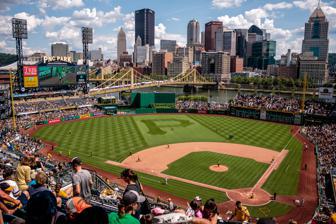
Building: PNC Park
Country: United States of America
Year built: 2001
Baseball stadium in Pittsburgh, Pennsylvania, US This article is about the Pittsburgh Pirates stadium. For the Scranton/Wilkes-Barre RailRiders stadium, see PNC Field . For the stadium in Houston, Texas named PNC Stadium in 2021–2022, see Shell Energy Stadium . PNC Park PNC Park in 2016 PNC Park Location in Pittsburgh Show map of Downtown Pittsburgh PNC Park Location in Pennsylvania Show map of Pennsylvania PNC Park Location in the United States Show map of the United States Address 115 Federal Street Location Pittsburgh, Pennsylvania Coordinates 40°26′49″N 80°0′21″W / 40.44694°N 80.00583°W / 40.44694; -80.00583 Public transit North Side Owner Sports & Exhibition Authority of Pittsburgh and Allegheny County Operator Pittsburgh Pirates Capacity 37,898 (2001–2003) 38,496 (2004–2007) 38,362 (2008–2017) 38,747 (2018–present) Record attendance 40,889 (October 7, 2015) Field size Left Field – 325 feet (99 m) Left-Center – 383 feet (117 m) Deep Left-Center Field – 410 feet (125 m) Center Field – 399 feet (122 m) Right-Center – 375 feet (114 m) Right Field – 320 feet (98 m) Backstop – 51 feet (16 m) Surface Kentucky Bluegrass Construction Broke ground April 7, 1999 ( April 7, 1999 ) Opened March 31, 2001 ( March 31, 2001 ) Construction cost US$216 million ($372 million in 2023 dollars ) Architect HOK Sport (now Populous ) L.D. Astorino & Associates Project manager Project Management Consultants LLC Structural engineer Thornton-Tomasetti Group Inc. Services engineer M*E Engineers GAI Consultants, Inc. General contractor Dick Corporation/Barton Malow JV Tenants Pittsburgh Pirates ( MLB ) (2001–present) PNC Park is a baseball stadium on the North Shore of Pittsburgh , Pennsylvania. It is the fifth location to serve as the ballpark of Major League Baseball 's Pittsburgh Pirates . Opened during the 2001 MLB season , PNC Park sits along the Allegheny River with a view of the Downtown Pittsburgh skyline. Constructed of steel and limestone , it has a natural grass playing surface and can seat 38,747 people for baseball. It was built just to the east of its predecessor, Three Rivers Stadium , which was demolished in 2001. Plans to build a new stadium for the Pirates originated in 1991 but did not come to fruition for five years. Funded in conjunction with Acrisure Stadium and the David L. Lawrence Convention Center , the park was built for $216 million in 24 months, faster than most modern stadiums. Built in the "retro-classic" style modeled after past venues like Pittsburgh's Forbes Field , PNC Park also introduced unique features, such as the use of limestone in the building's facade. The park has a riverside concourse, steel truss work, an extensive out-of-town scoreboard, and local eateries. Several tributes to former Pirate Roberto Clemente are incorporated into the ballpark, and the nearby Sixth Street Bridge was renamed in his honor. In addition to the Pirates' regular-season and postseason home games, PNC Park has hosted other events, including the 2006 Major League Baseball All-Star Game and numerous concerts. PNC Financial Services originally purchased the naming rights in 1998 for $30 million over 20 years, and currently holds the rights through 2031. Several writers have called PNC Park one of the best baseball stadiums in America, citing its location, views of the Pittsburgh skyline and Allegheny River, timeless design, and clear angles of the field from every seat. History Planning and funding On September 5, 1991, Pittsburgh mayor Sophie Masloff proposed a new 44,000-seat stadium for the Pittsburgh Pirates on the city's North Side. Three Rivers Stadium , the Pirates' and Steelers ' home at the time, had been designed for functionality rather than "architecture and aesthetics". As well, its location made it hard to reach from much of the city, with traffic congestion before and after games. Discussions about a new ballpark took place, but were never seriously considered until entrepreneur Kevin McClatchy purchased the team in February 1996. Until McClatchy's purchase, plans about the team remaining in Pittsburgh were uncertain. In 1996, Masloff's successor, Tom Murphy , created the "Forbes Field II Task Force". Made up of 29 political and business leaders, the team studied the challenges of constructing a new ballpark. Their final report, published on June 26, 1996, evaluated 13 possible locations. The "North Side site" was recommended due to its affordable cost, potential to develop the surrounding area, and opportunity to incorporate the city skyline into the stadium's design. The site selected for the ballpark is just upriver from the site of early Pirates home field Exposition Park . An aerial view of the venue After a political debate, public money was used to fund PNC Park. Originally, a sales tax increase was proposed to fund three projects: PNC Park, Heinz Field (home of the Steelers, now called Acrisure Stadium ), and an expansion of the David L. Lawrence Convention Center . That proposal was soundly rejected in a 1997 referendum known as the Regional Renaissance Initiative. The city then developed Plan B, which proved similarly controversial. It was labeled Scam B by opponents who said it would consume too much public money; one member of the Allegheny Regional Asset District board called the use of tax dollars " corporate welfare " while others said the Pirates should contribute more than their pledged $40 million. Still, the board approved Plan B on July 9, 1998; it included $228 million for PNC Park in a total package of $809 million. Shortly thereafter, the Pirates made a deal with Pittsburgh city officials to remain in the city until at least 2031. There was popular sentiment by fans for the Pirates to name the stadium after former outfielder Roberto Clemente . However, locally based PNC Financial Services purchased the stadium's naming rights in August 1998. Under the agreement, PNC Bank paid the Pirates about $2 million each year through 2020; it also maintains a full-service PNC branch at the stadium. The total cost of PNC Park was $216 million. Shortly after the naming rights deal was announced, the city of Pittsburgh renamed the 6th Street Bridge near the southeast corner of the site of the park the Roberto Clemente Bridge as a compromise to fans who had wanted the park named after Clemente. Design and construction Kansas City-based Populous (then HOK Sport), which designed many other major league ballparks of the late 20th and early 21st century, designed the ballpark. The design and construction management team consisted of the Dick Corporation and Barton Malow. An effort was made in the design of PNC Park to salute other "classic style" ballparks, such as Fenway Park , Wrigley Field , and Pittsburgh's Forbes Field ; the design of the ballpark's archways, steel truss work, and light standards are results of this goal. PNC Park was the first two-deck ballpark to be built in the United States since Milwaukee County Stadium opened in 1953 . The park features a 24 by 42 foot (7.3 by 12.8 m) Sony JumboTron , which is accompanied by the first-ever LED video boards in an outdoor MLB stadium. PNC Park is the first stadium to feature an out-of-town scoreboard with the score, inning , number of outs , and base runners for every other game being played around the league. The out-of-town scoreboard was disabled for the 2022 season and replaced with advertising.  After significant fan outcry, the decision was reversed, and the out-of-town scoreboard was returned in 2023. The 6th Street Bridge was renamed the Roberto Clemente Bridge in honor of the former Pirate. Ground was broken for PNC Park on April 7, 1999, after a ceremony to christen the newly renamed Roberto Clemente Bridge. As part of original plans to create an enjoyable experience for fans, the bridge is closed to vehicular traffic on game days to allow spectators to park in Pittsburgh's Golden Triangle and walk across the bridge to the stadium. PNC Park was built with Kasota limestone shipped from a Minnesota river valley, to contrast the brick bases of other modern stadiums. The American-made raw steel for the ballpark was fabricated in Brownsville, Pennsylvania , by Wilhelm and Krus. The stadium was constructed over a 24-month span—at the time of construction, three months faster than any other modern major league ballpark—and the Pirates played their first game less than two years after groundbreaking. The quick construction was accomplished with the use of special computers, which relayed building plans to builders 24 hours per day. In addition, all 23 labor unions involved in the construction signed a pact that they would not strike during the building process. As a result of union involvement and attention to safety regulations, the construction manager, the Dick Corporation, received a merit award for its safety practices from the Occupational Safety and Health Administration . Statues The limestone exterior of the park at the home plate entrance, with a statue of Honus Wagner Statues of Pirates' Hall of Famers Honus Wagner , Roberto Clemente, Willie Stargell and Bill Mazeroski are positioned at various points outside of PNC Park. Wagner and Clemente's statues were previously located outside of Three Rivers Stadium, and after the venue was imploded, the two statues were removed from their locations, refurbished, and relocated outside PNC Park. Wagner's statue was originally unveiled at Forbes Field in 1955. The base of Clemente's statue is shaped like a baseball diamond , with dirt from three of the fields Clemente played at—Santurce Field in Carolina, Puerto Rico , Forbes Field, and Three Rivers Stadium—at each base. On October 1, 2000, after the final game at Three Rivers Stadium, Stargell threw out the ceremonial last pitch. He was presented with a model of a statue that was to be erected in his honor outside of PNC Park. Stargell's statue was officially unveiled on April 7, 2001; however, Stargell did not attend due to health problems and died of a stroke two days later. A statue for Mazeroski was added at the right field entrance, at the south end of Mazeroski Way, during the 2010 season . This was the 50th anniversary of the Pirates' 1960 World Series championship, which Mazeroski clinched with a Game 7 walk-off home run at Forbes Field. The statue itself was designed based on that event. Opening and reception A view of PNC Park from Downtown Pittsburgh across the Allegheny River The Pirates opened PNC Park with two exhibition games against the New York Mets —the first of which was played on March 31, 2001. The first official baseball game played in PNC Park was between the Cincinnati Reds and the Pirates, on April 9, 2001. The Reds won the game by the final score of 8–2. The first pitch—a ball—was thrown from Pittsburgh's Todd Ritchie to Barry Larkin . In the top of the first inning, Pittsburgh native Sean Casey 's two-run home run was the first hit in the park. The first Pirates' batter, Adrian Brown , struck out; however, later in the inning Jason Kendall singled—the first hit by a Pirate in their new stadium. PNC Park had an average attendance of 30,742 people per game throughout its inaugural season, though it would drop approximately 27% the following season to 22,594 spectators per game. Throughout the 2001 season , businesses in downtown and on the Northside of Pittsburgh showed a 20–25% increase in business on Pirate game days. Pirates' vice-president Steve Greenberg said, "We said when construction began that we would build the best ballpark in baseball, and we believe we've done that." Major League Baseball executive Paul Beeston said the park was "the best he's seen so far in baseball". Many of the workers who built the park said that it was the nicest that they had seen. Jason Kendall, Pittsburgh's catcher at the opening of the park, called PNC Park "the most beautiful ballpark in the game". Different elements of PNC Park were used in the design of New York's Citi Field . The bordering street Mazeroski Way is named for former Pirate Bill Mazeroski . Upon opening in 2001, PNC Park was praised by fans and media alike. ESPN.com writer Jim Caple ranked PNC Park as the best stadium in Major League Baseball, with a score of 95 out of 100. Caple compared the park to Frank Lloyd Wright 's Fallingwater , calling the stadium itself "perfect", and citing high ticket prices as the only negative aspect of visiting the park. Jay Ahjua, author of Fields of Dreams: A Guide to Visiting and Enjoying All 30 Major League Ballparks , called PNC Park one of the "top ten places to watch the game". Eric Enders, author of Ballparks Then and Now and co-author of Big League Ballparks: The Complete Illustrated History , said it was "everything a baseball stadium could hope to be" and "an immediate contender for the title of best baseball park ever built". In 2008, Men's Fitness named the park one of "10 big league parks worth seeing this summer". A 2010 unranked list of "America's 7 Best Ballparks" published by ABC News noted that PNC Park "combines the best features of yesterday's ballparks—rhythmic archways, steel trusswork and a natural grass playing field—with the latest in fan and player amenities and comfort". In 2017, a panel of Washington Post sports writers ranked it the 2nd-best stadium in MLB. A 2018 article in Parade dubbed PNC Park "The Jewel of the Allegheny". Alterations An exhibit honoring Pittsburgh's Negro league baseball teams was introduced in 2006. Located by the stadium's left-field entrance, the display features statues of seven players who competed for the city's Homestead Grays and Pittsburgh Crawfords , including Josh Gibson and Satchel Paige . The exhibit also includes the Legacy Theatre, a 25-seat facility that plays a film about Pittsburgh's history with the Negro leagues. The Pirates donated the statues to the Josh Gibson Foundation in 2015. The exterior of PNC Park in May 2020 In 2007, Allegheny County passed a ban on smoking in most public places, thus making PNC Park completely smoke-free. Before the 2008 season , the Pirates made multiple alterations to PNC Park. The biggest change was removing the Outback Steakhouse located in the left field stands, and adding a new restaurant known as The Hall of Fame Club . Unlike its predecessor, The Hall of Fame Club is open to all ticket-holders on game days; it includes an outdoor patio with a bar and seats with a view of the field. The Pirates feature bands in The Hall of Fame Club after the completion of select games—the first performance was by Joe Grushecky and the Houserockers . The Pirates also announced a program to make the park more environmentally friendly, by integrating "greening initiatives, sustainable business practices and educational outreach". In addition, club and suite sections were outfitted with new televisions. In 2012, the "Budweiser Bow Tie," a 5,000-square-foot (460 m 2 ) bar and lounge located in the right-field corner of the ballpark, was added. The section includes ticketed seats as well as areas for groups and the general public. This addition was expected to cost about $1 million. Improvements made for the 2015 season include the left-field terrace between the left-field bleachers and the Rivertowne Brewing Hall of Fame Club. Its two levels for standing room, including 250 feet (76 m) of drink rails, are open to any fan with a ticket. Added next to the terraces was "The Porch", a patio that overlooks the center field and has bar tables and outdoor sofa-style seating and accommodates groups of 25 people. Other 2015 additions include The Corner, a bar at the base of the left-field rotunda with nine flat-screen TVs; Terrace Bar, a bar in the upper concourse; and Pirates Outfitters, a merchandise shop next to the home-plate entrance. The Pirates paid all costs for the additions to the park. Before the 2017 season, the manual out-of-town scoreboard on the right-field wall was replaced by an LED screen. Improvements for the 2022 season included the replacement of several rows of seats in center field and the security booth located next to the batter's eye by two open-air bars, where fans can watch the game while ordering drinks. A pirate-ship-themed playground for kids was added in this area, along with signs and plaques detailing the club's history and five championships. Outside the park, the Pirates added a display near the Center Field entrance commemorating the team's retired numbers, and large baseballs along the Allegheny River bearing the names of Pittsburgh-based members of the Baseball Hall of Fame , including players from the local Negro league franchises, the Homestead Grays and Pittsburgh Crawfords . In September 2022, the Pirates unveiled their own Hall of Fame, located in the Legacy Square area of the ballpark near the left field rotunda. The inaugural class featured 15 members. Ahead of the 2023 season, the Pirates replaced and expanded the main scoreboard. Notable events Baseball See also: 2006 Major League Baseball All-Star Game PNC Park hosting a game in 2009 PNC Park hosted the 77th Major League Baseball All-Star Game on July 11, 2006. The American League defeated the National League 3–2, with 38,904 spectators in attendance. The first All-Star Game in PNC Park, it was the 5th All-Star Game hosted in Pittsburgh, and the first since 1994. During the game, late Pirate Roberto Clemente was honored with the Commissioner's Historic Achievement Award; his wife, Vera, accepted on his behalf. The stadium hosted the Home Run Derby the previous evening; Ryan Howard , of the Philadelphia Phillies , won the title. During the Derby, Howard and David Ortiz hit home runs into the Allegheny River. On September 28, 2012, PNC Park saw its first no-hitter when Reds pitcher Homer Bailey no-hit the Pirates, 1–0. PNC Park has yet to see a no-hitter or perfect game thrown by a Pirate. On October 1, 2013, the Pirates hosted the Cincinnati Reds in the 2013 National League Wild Card Game . This marked the first time a playoff game was played at PNC Park. The Pirates won 6–2, their first postseason victory since 1992 , in front of a record crowd of 40,629. The 2014 and 2015 National League Wild Card games were also played at PNC Park. On July 20, 2020, it was reported that the Pirates were exploring offering use of PNC Park as a temporary home stadium for the Toronto Blue Jays for the 2020 MLB season , as the team was unable to obtain clearance from the Canadian government to play at Rogers Centre under travel restrictions issued because of the COVID-19 pandemic . The team's current GM Ben Cherington previously worked for the Blue Jays before being hired by the Pirates. On July 22, 2020, the Toronto Blue Jays were denied permission to play home games at PNC Park by the Pennsylvania Department of Health Secretary Dr. Rachel Levine and Pennsylvania Governor Tom Wolf . College baseball The first collegiate baseball game at PNC Park was played on May 6, 2003, between the Pitt Panthers and the Duquesne Dukes , who won 2–1. Dubbed the City Game , it was played annually (except in 2007, when the game was canceled because of poor field conditions) through 2010, at which point Pitt had won four games and Duquesne two. Duquesne disbanded their baseball program after the 2010 season. Concerts PNC Park has hosted many touring artists and musicians, including Pink , Bruce Springsteen & The E Street Band , Styx , Jason Aldean , Billy Joel , Elton John , The Rolling Stones , Pearl Jam , Jimmy Buffett , Me First and the Gimme Gimmes , Dave Matthews Band , Ed Sheeran , Zac Brown Band , Green Day , Fall Out Boy , Weezer , Metallica , Def Leppard and Mötley Crüe . In film The park served as a location for the films She's Out of My League (2010), Abduction (2011), Jack Reacher (2012) and Sweet Girl (2021). Other events PNC Park has hosted drills to practice evacuation and other responses to a terrorist attack . Members of the United States Department of Homeland Security laid out the groundwork for the initial drill in February 2004. In May 2005, 5,000 volunteers participated in the $1 million evacuation drill, which included mock explosions. A goal of the drill was to test the response of 49 western Pennsylvania emergency agencies. In April 2006, the Department of Homeland Security worked with the United States Coast Guard to develop a plan of response for the 2006 All-Star Game. Similar exercises were conducted on the Allegheny River in 2007. Special features Playing surface and dimensions PNC Park Schematic The playing surface of PNC Park is Tuckahoe Bluegrass, which is a mixture of various types of Kentucky Bluegrass . Installed before the 2009 season, the grass surface was selected for its "high-quality pedigree that is ideal for Northern cities such as Pittsburgh". The infield dirt is a mixture known as "Dura Edge Custom Pro Infield Mix" and was designed solely for PNC Park. The 18-foot (5.5 m) warning track is crushed lava rock . The drainage system underneath the field is capable of handling 14 inches (36 cm) of rain per hour. The original playing surface consisted of sand-based natural grass, and was replaced before the 2006 season . The playing surface also underwent a significant renovation following the 2016 season. The 2016 renovation included excavation of the top 3 inches (7.6 cm) of rootzone soil, importing of rootzone material with improved physical properties, deep tillage, laser grading, and installation of new Kentucky bluegrass sod. The infield skin was also excavated to a depth of 4 inches (10 cm) and replaced with new Dura Edge infield mix. Unlike most ballparks, PNC Park's home dugout is located along the third base line instead of the first base line; giving the home team a view of the city skyline. The outfield fence ranges from a height of 6 feet (2 m) in left field to 10 feet (3 m) in center field and 21 feet (6 m) in right field, a tribute to former Pirate right fielder Roberto Clemente, who wore number 21 . The distance from home plate to the outfield fence ranges from 320 feet (98 m) in right field to 410 feet (125 m) in left center; the straightaway center field fence is set at 399 feet (122 m). At its closest point, the Allegheny River is 443 ft 4 in (135.128 m) from the plate. On July 6, 2002, Daryle Ward became the first player to hit the river "on the fly". On June 2, 2013, Garrett Jones became only the second player to accomplish the feat, and was the first Pirate to do so. On May 19, 2015, Pirates first baseman Pedro Alvarez became the third person to do this, although the ball actually landed in a boat on the river rather than in the water. Within a two-week period (May 8 and May 22, 2019), Pirates first baseman Josh Bell splashed the fourth and fifth home runs directly into the Allegheny River; the first one is estimated to have traveled better than 470 feet (143 m), while the second traveled more than 450 feet (137 m).  The longest home run in PNC Park history was 484 feet (148 m) hit to left-center field by Sammy Sosa on April 12, 2002. On June 30, 2023, Carlos Santana became the fifth person to accomplish this feat when he hit a walk-off home run to win. An evening game between the Los Angeles Dodgers and Pittsburgh Pirates – August 7, 2001 Seating, attendance, and ticket prices During its opening season, PNC Park's seating capacity of 38,496 was the second-smallest of any major league stadium (the smallest being Fenway Park ). Seats are angled toward the field and aisles are lowered to give spectators improved views of the field. The majority of the seats (26,000) are on the first level, and the highest seat in the stadium is 88 feet (27 m) above the playing surface. At 51 feet (16 m), the batter is closer to the seats behind home plate than to the pitcher. At their closest point, seating along the baselines is 45 feet (14 m) from the bases. The four-level steel rotunda and a section above the out-of-town scoreboard offer standing-room-only space. With the exception of the bleacher sections, all seats in the park offer a view of Pittsburgh's skyline. In its opening season, PNC Park's tickets were priced between $9 and $35 for general admission. One of only two teams not to increase ticket prices entering the 2009 season, PNC Park ranked as having the third-cheapest average ticket prices in the league in 2009. Despite price increases in the 2015 season, the average ticket price at PNC Park remained in the bottom five among MLB teams. The stadium's average ticket price held between $15 and $17 from 2006 to 2013 (among the lowest in Major League Baseball), then rose to $18.32 in 2014, $19.99 in 2015, and $29.96 in 2016. In the stadium's first decade, average attendance dipped under 20,000 fans per game four times. Before 2013, the Pirates had only one winning record since 1992. Through 2004, 5% of games played at PNC Park were sold out. The number of sellouts increased in 2012 and 2013; after filling PNC Park 17 times in 2012, the team played to capacity crowds at 23 games in 2013. In 2014, average attendance crossed the 30,000 mark for the first time since PNC Park's inaugural season in 2001, and remained above 30,000 in 2015 before dropping to 27,000 in 2016. Eateries A traditional Primanti Brothers sandwich The main eating concourse, known as "Tastes of Pittsburgh", features a wide range of options including traditional ballpark foods, hometown specialties, and more exotic fare like sushi. Pittsburgh's hometown specialties include Primanti Brothers sandwiches, whose signature item consists of meat, cheese, hand-cut French fries, tomatoes, and coleslaw between two slices of Italian bread. Other local eateries offered include Mrs. T's Pierogies , Quaker Steak & Lube , Augustine's Pizza , and Benkovitz Seafood. Located behind center field seating is Manny's BBQ, which offers various barbecue meals. It is named for former Pirates' catcher Manny Sanguillén , who has been known to sign autographs for fans waiting in line. For the 2008 season, the Pirates created an all-you-can-eat section in the right field corner. Fans seated in the section are allowed "unlimited hot dogs, hamburgers, nachos, salads, popcorn, peanuts, ice cream and pop" for an entire game. In addition to the food offered, fans are free to bring their own food into the stadium, a rarity among the league's ballparks. For its first 13 years, PNC Park sold Pepsi products, a contrast from its predecessor Three Rivers Stadium, which sold Coca-Cola products, as well as Heinz Field and Mellon Arena . In right field, several versions of the Pepsi Globe as well as a Pepsi bottle were displayed on large posts behind the stands and lit up every time the Pirates hit a home run. In 2014, the Pirates switched to Coca-Cola. The Pepsi signage in right field was converted into advertising for locally based health insurance company Highmark . In 2016, PNC Park made news with their introduction of the "Cracker Jack & Mac Dog". The foot-long all-beef hot dog was topped with macaroni and cheese, salted caramel sauce, deep-fried pickled jalapeños and a side of caramel-covered popcorn. Instead of a bun, naan bread was used to hold everything together. Contractors As with its predecessor, PNC Park's concessions service provider is Aramark , while the premium seating areas (The Lexus Club, PBC Level and Suites Level) are serviced by Levy Restaurants . In 2019, The Lexus Club was replaced by the Hyundai Club and Aramark took over food service. Public address announcers From its opening until 2021, Tim DeBacco served as PNC Park's public address announcer. He is famous for his opening "Good evening, ladies and gentlemen, boys and girls and welcome to PNC Park", and signing off "Thank you, and good night." After retirement in 2022, various Pittsburgh personalities including Guy Junker, Adam Gusky, Larry Richert, and Dave Cawley served as guest announcers. Junker became the public address announcer for the 2023 season with Joe Klimchak and Debbie Becker serve as the co-announcers. Transportation access PNC Park is located at exit 1B of Interstate 279 and within 1 mile (1.6 km) of both Interstate 376 and Interstate 579 .  The park is also served by the North Side transit station of the Pittsburgh subway system. Climate PNC Park Climate chart ( explanation ) J F M A M J J A S O N D 106 −1 −6 93 1 −8 92 12 0 96 24 7 118 25 10 138 29 16 172 29 18 135 29 21 81 26 14 106 19 8 68 11 2 126 1 −3 █ Average max. and min. temperatures in °C █ Precipitation totals in mm Source: Imperial conversion J F M A M J J A S O N D 4.2 30 21 3.7 34 18 3.6 54 32 3.8 75 45 4.6 77 50 5.4 84 61 6.8 84 64 5.3 84 70 3.2 79 57 4.2 66 46 2.7 52 36 5 34 27 █ Average max. and min. temperatures in °F █ Precipitation totals in inches References Footnotes